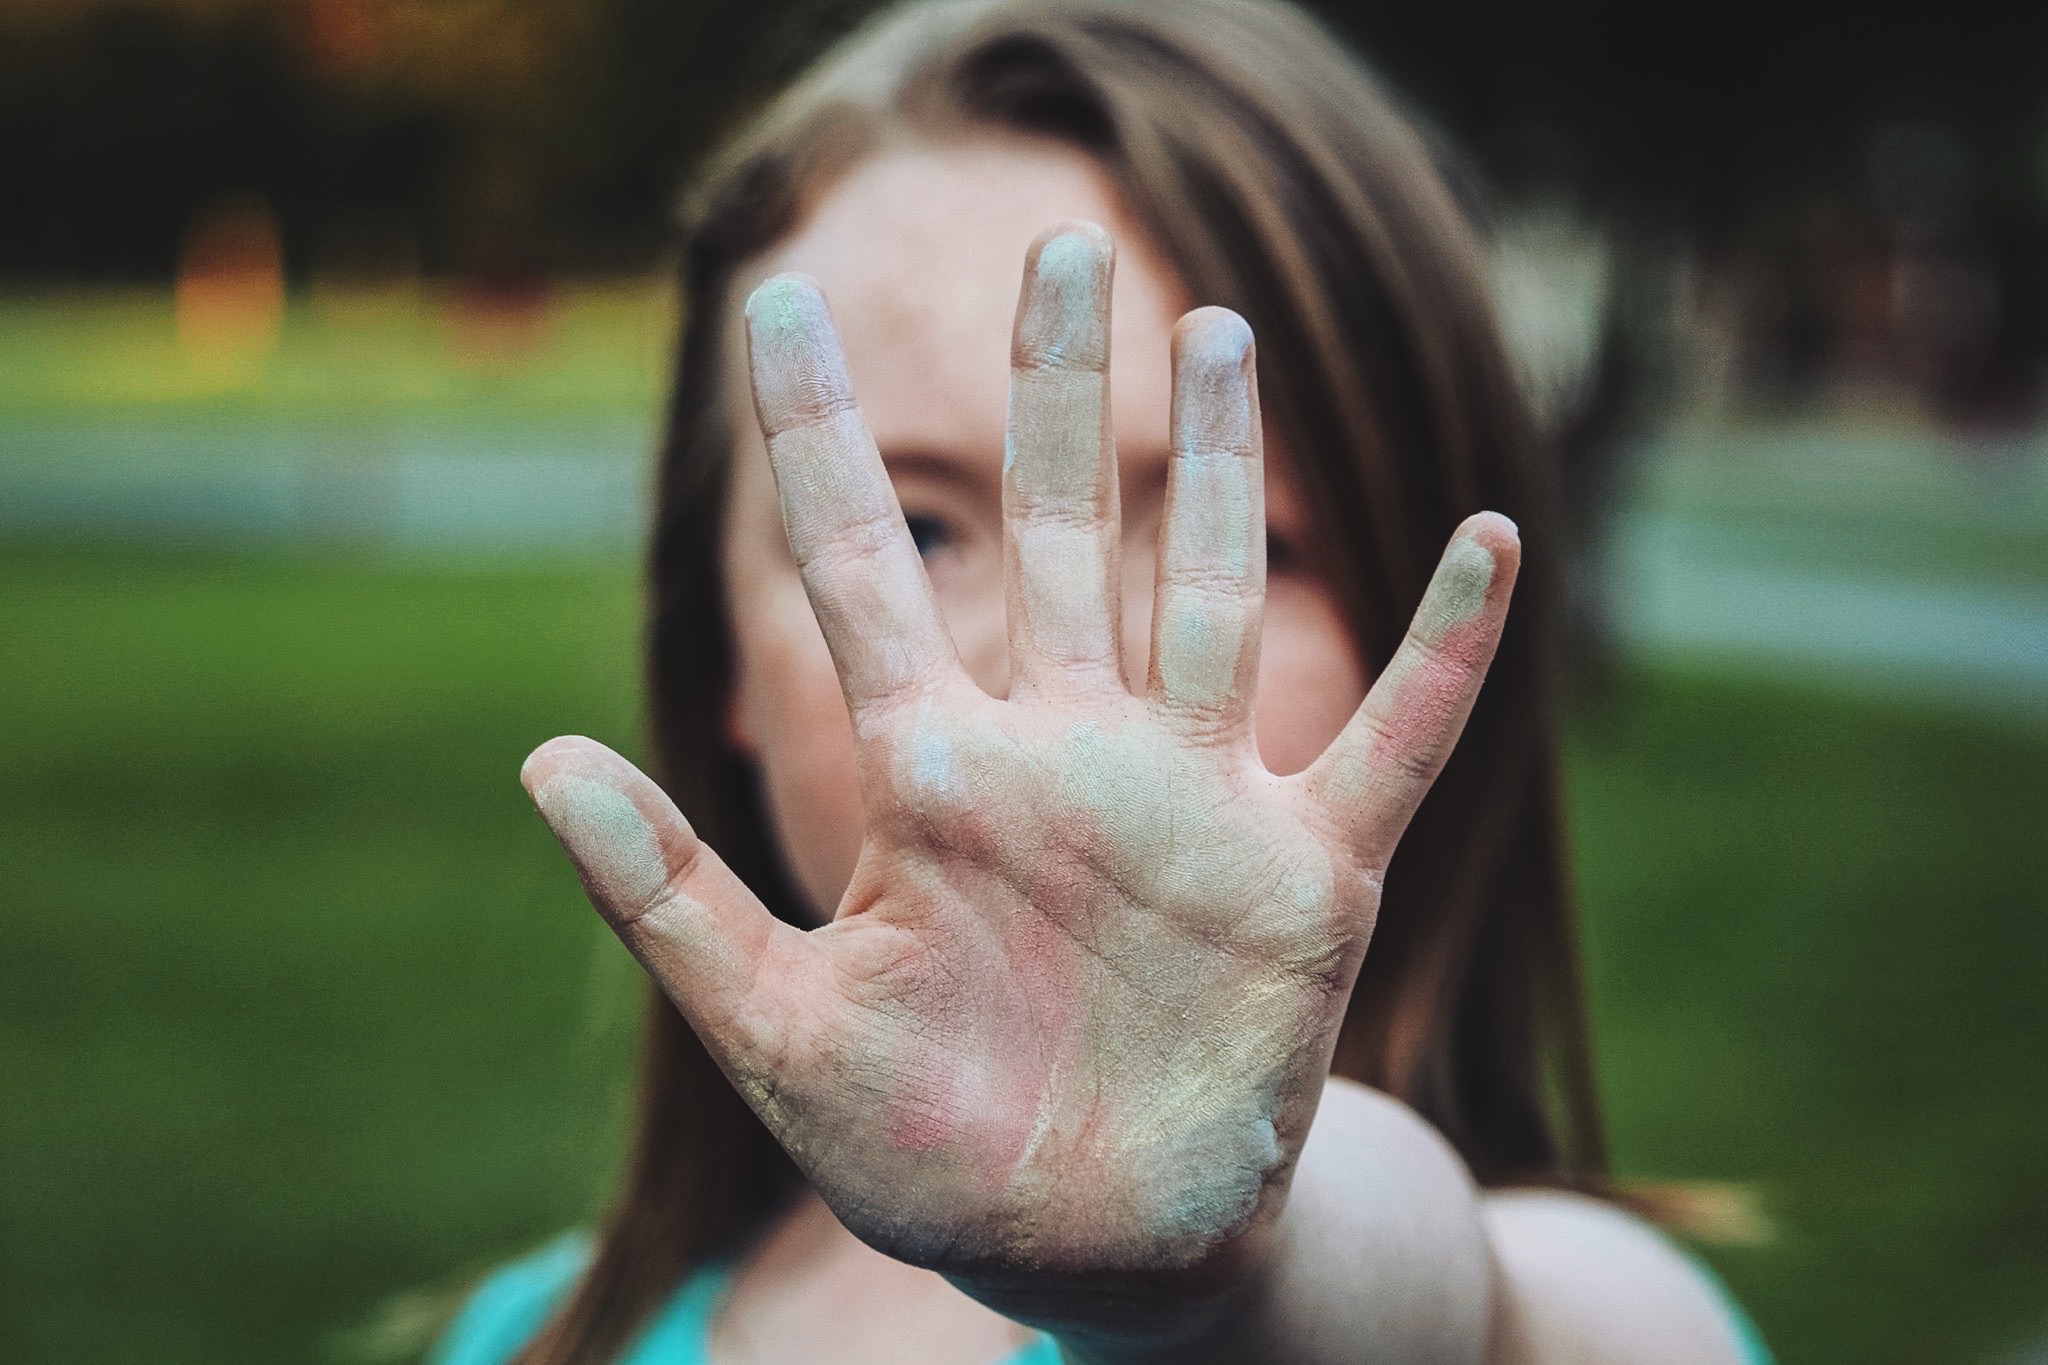
hand, grass, girl, photography, flower, finger, green, child, close up, eye, head, skin, emotion, interaction, sense